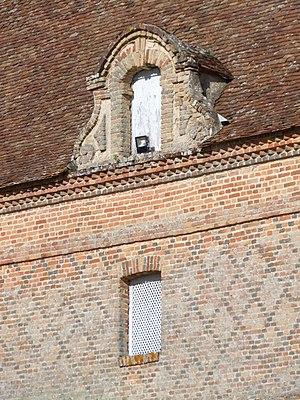
Château de La Bussière
Le château de La Bussière est un château français situé dans la commune de La Bussière et le département du Loiret en région Centre-Val de Loire.